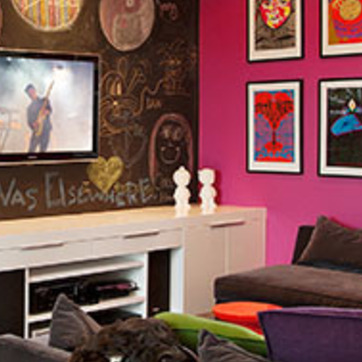
Material: ceramic